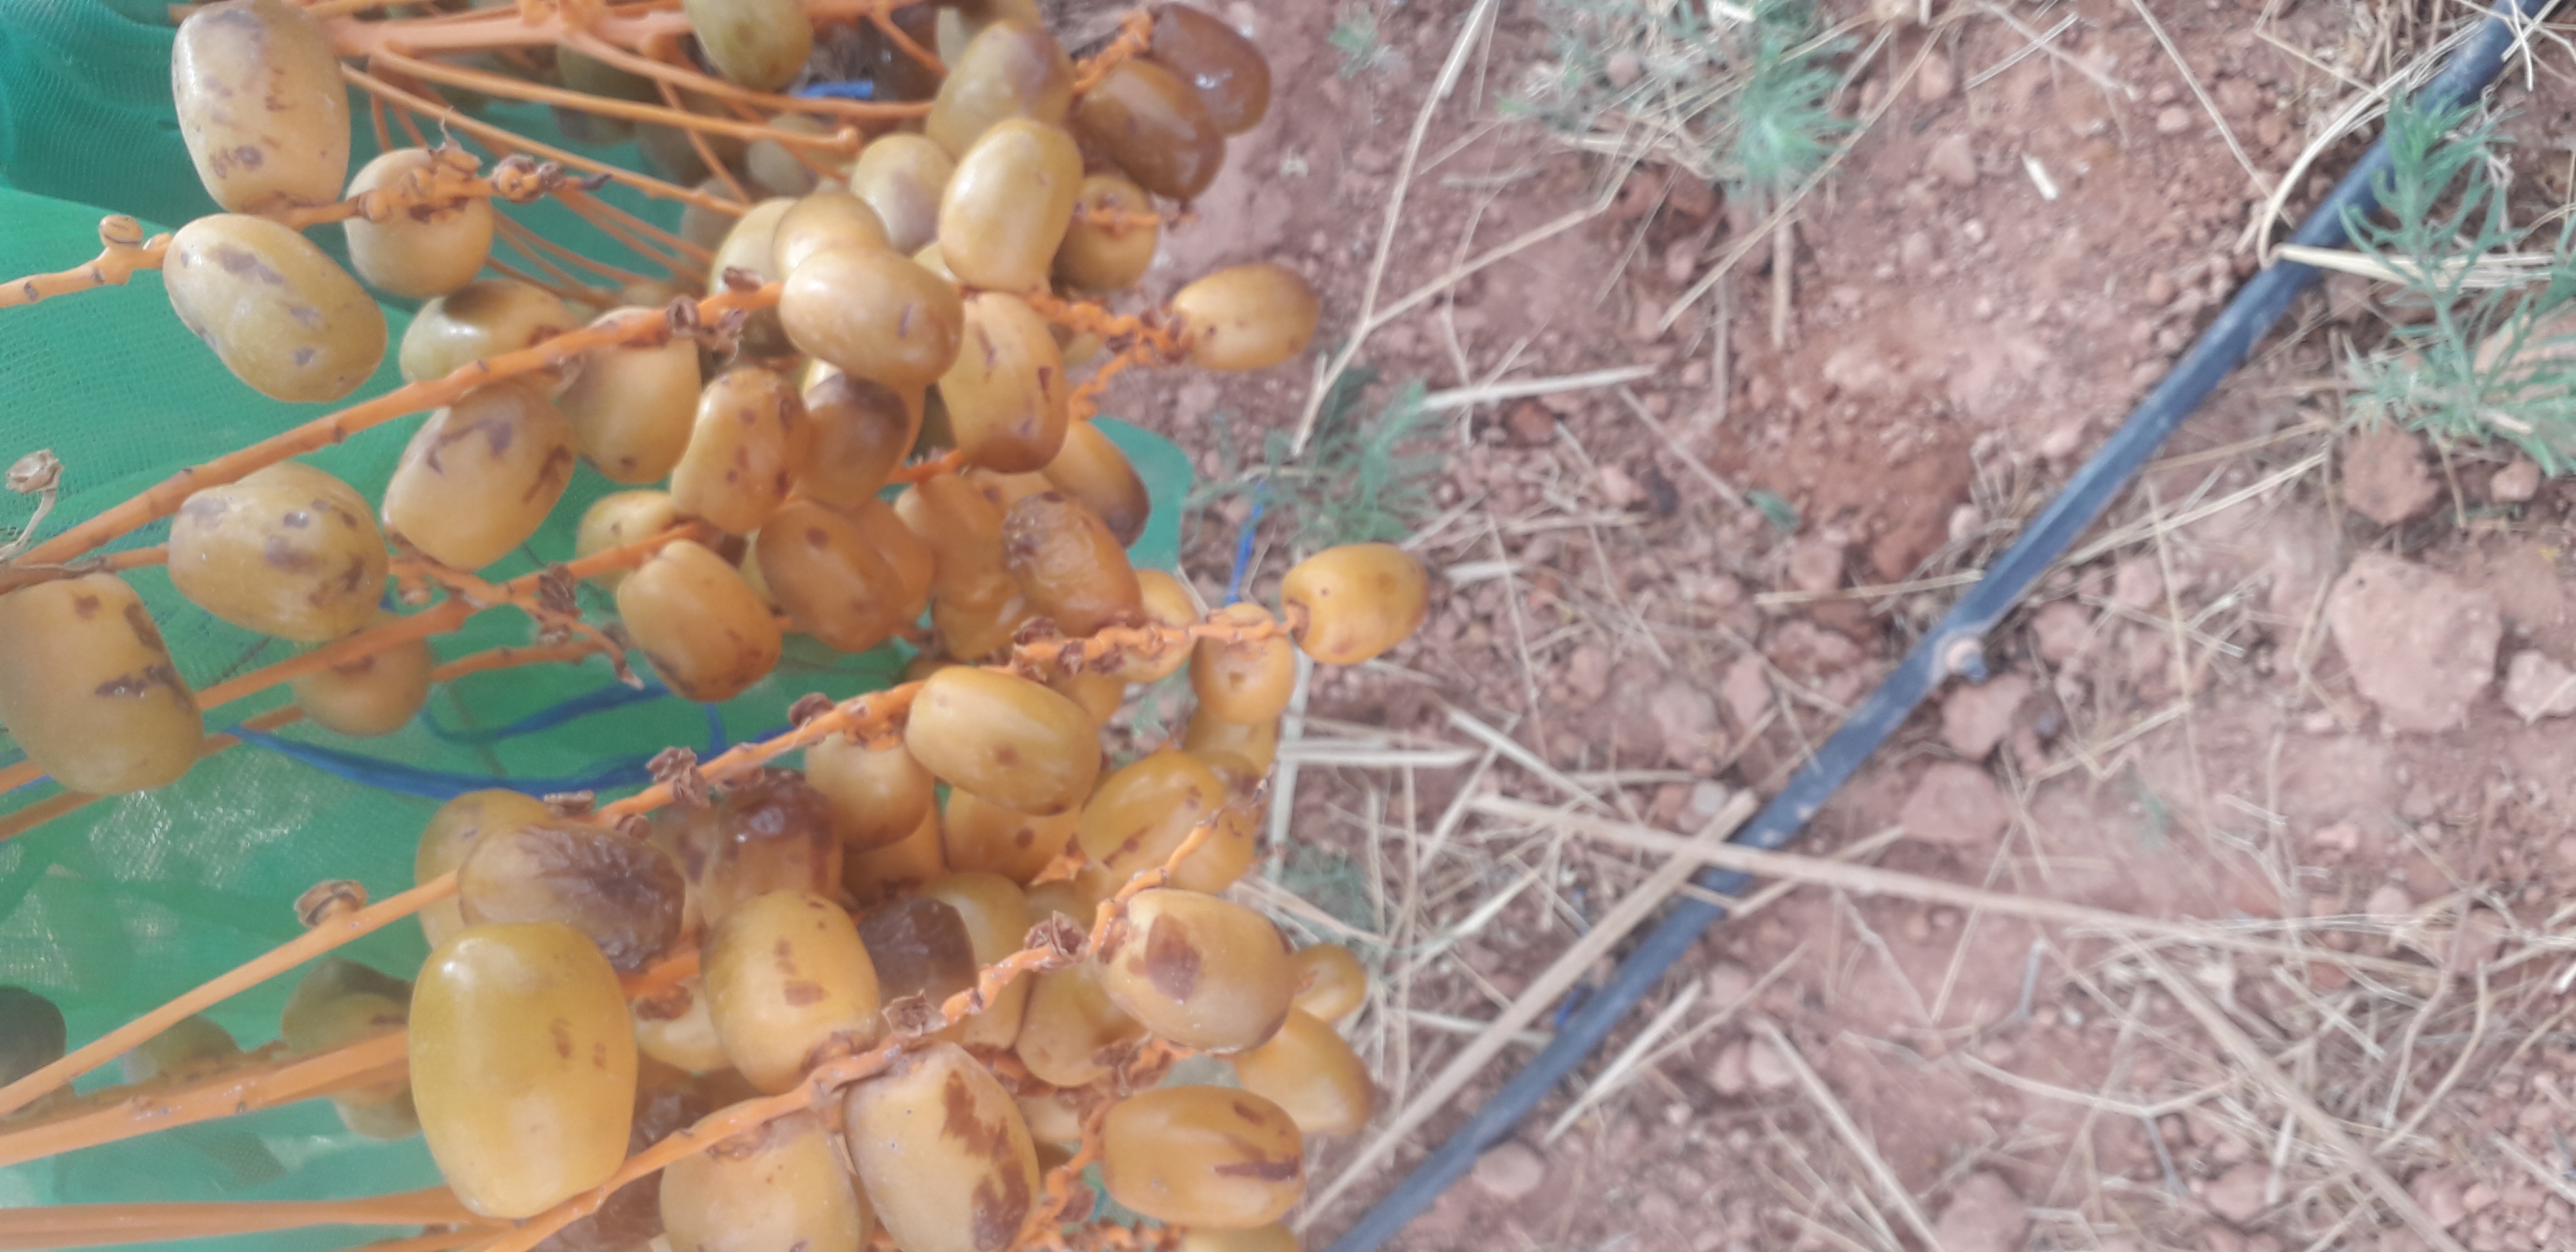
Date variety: Boufagous